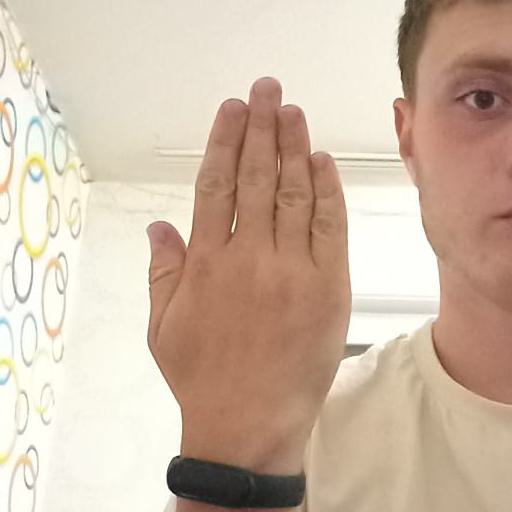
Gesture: stop_inverted